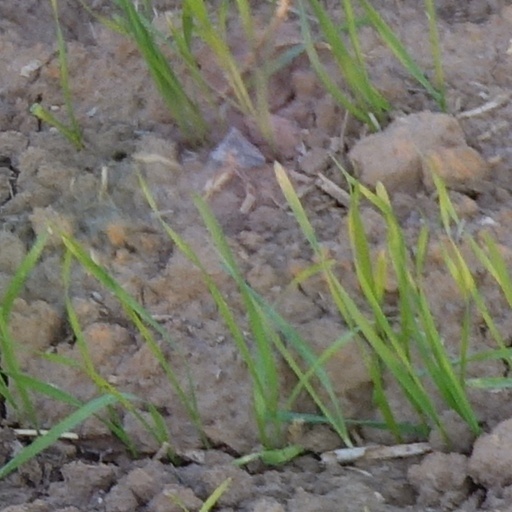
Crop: wheat